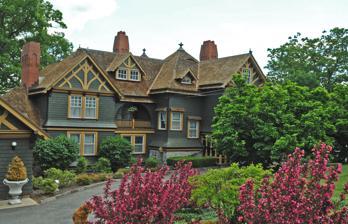
Building: Lotta Crabtree Cottage
Country: United States of America
Year built: 1886
"Attol Tryst," in 2007 The Lotta Crabtree Cottage (1885-86) is a Shingle style house in the Breslin Park neighborhood of Mount Arlington, New Jersey . Designed by the noted Philadelphia architect Frank Furness , it is a contributing property in Mount Arlington Historic District . Lotta Crabtree (1847–1924) was an American actress and comedian, best known for her Western roles. Furness designed the Breslin Hotel (1886, burned 1948) – a 175-room resort hotel built on a hill overlooking Lake Hopatcong – along with a number of summer cottages surrounding it. A popular celebrity, Crabtree "was given this house as part of promotion for the Breslin Hotel." She named it "Attol Tryst" ("Lotta" spelled backward), and summered there for 20 years. The 18-room cottage sits on land that slopes down to Van Every Cove . It is 2-1/2 stories on the land side and 3-1/2 on the lake side. The exterior features Furness's "upside-down" chimneys, with corbels that flare outward near the top. An expansive porch/ piazza , including a semi-circular section that traces the curve of the parlor, wraps around three sides of the house. The interior features Aesthetic Movement details characteristic of Furness, including a fireplace flanked by terra cotta dog-faced beasts. The billiard room's massive stone fireplace once featured a mosaic that spelled out "18 - LOTTA - 86" in gemstones. Lotta Crabtree References